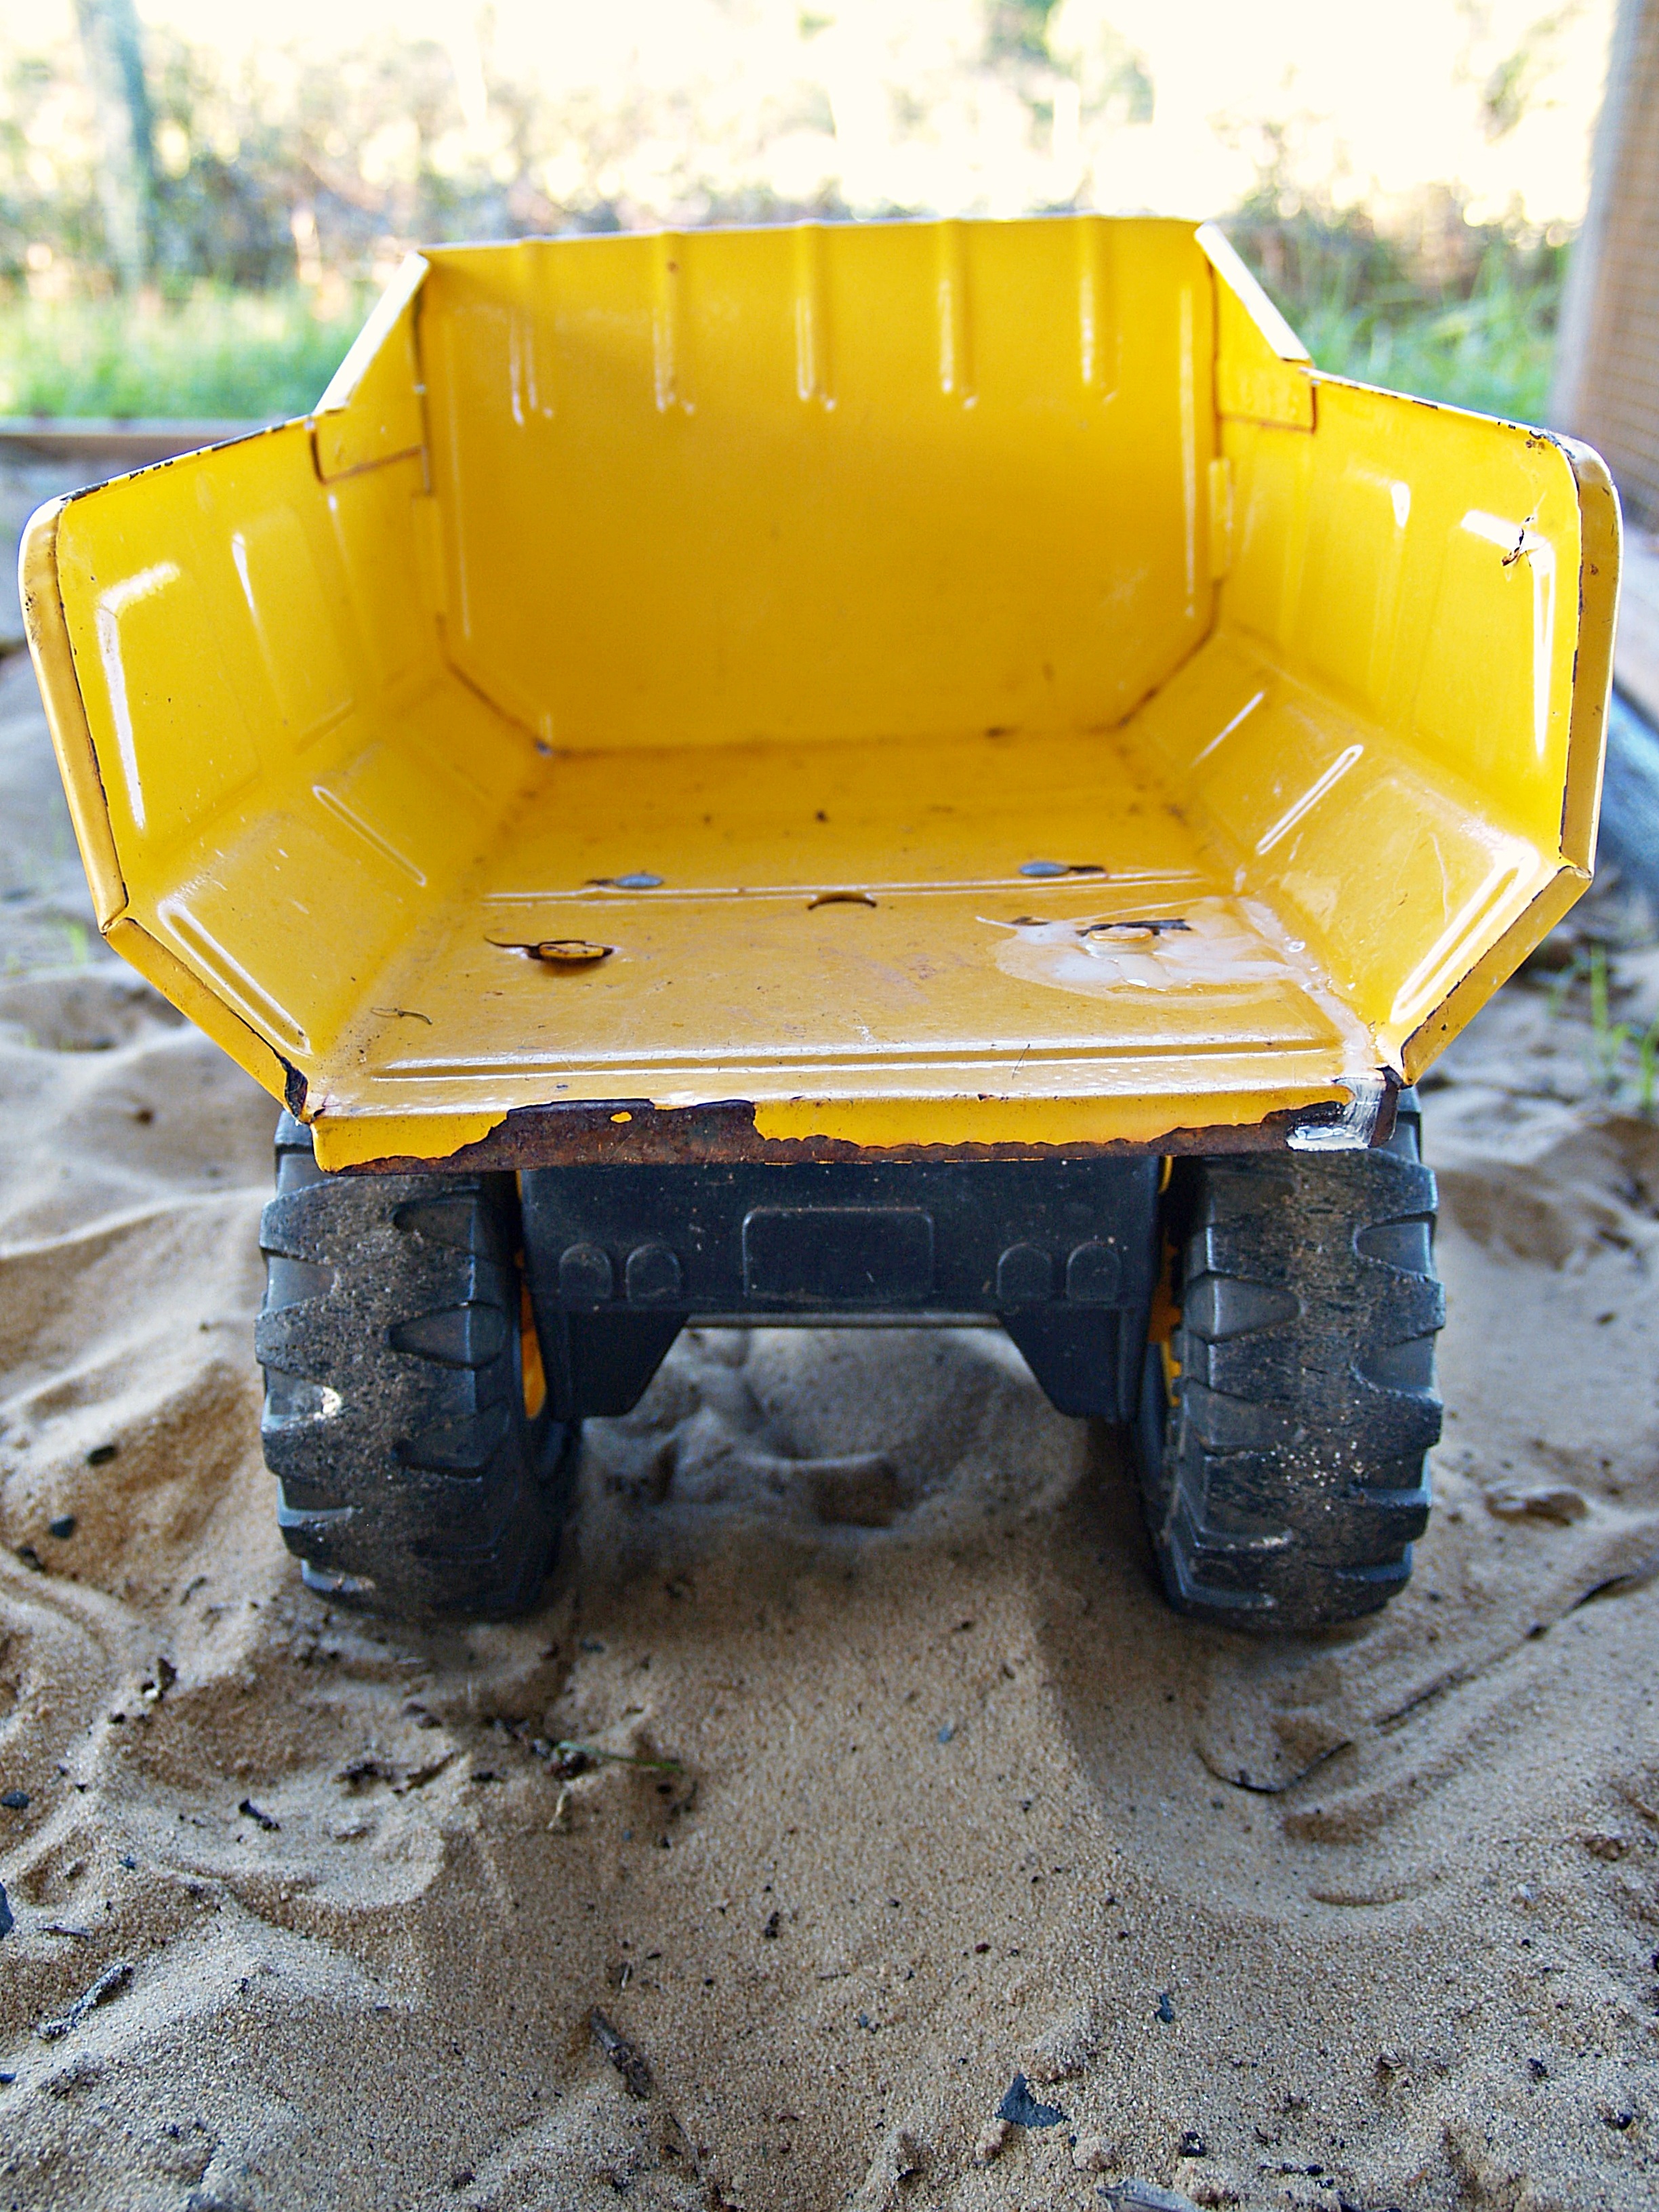
outdoor, sand, wheel, game, play, boy, driving, construction, truck, vehicle, child, dirty, furniture, colorful, yellow, toy, tray, childhood, playful, bumper, fun, wheels, day, sandpit, dump truck, automotive exterior